Type 63 (armoured personnel carrier)

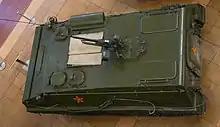
Top-shot of a Type 63 APC (A531) at the Beijing Military Museum

The Type 63 (industrial designation YW531) is a Chinese armoured personnel carrier that entered service in the late 1960s. It was the first armoured vehicle designed in China without Soviet assistance. The design is simple and is comparable to other APCs of its time such as the M113.